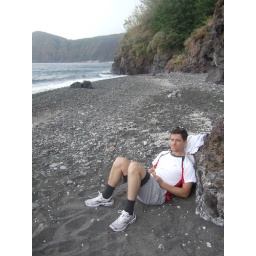
black sand with large white pumice stones all over